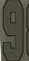
Number: 9